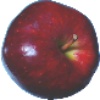
Label: Apple Red Delicious 1